Sad Wings of Destiny

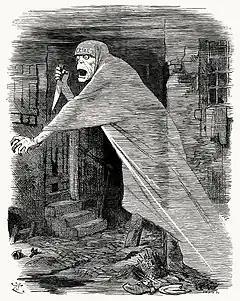
"The Ripper" is written from the point of view of the Victorian serial killer Jack the Ripper (depicted here in a contemporary drawing entitled "The Nemesis of Neglect" by John Tenniel from 1888).

"Sad Wings of Destiny" was released 26 March 1976, and seven days earlier "The Ripper" appeared as a single backed with "Island of Domination".